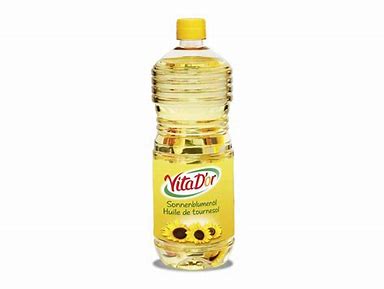
Label: plastic